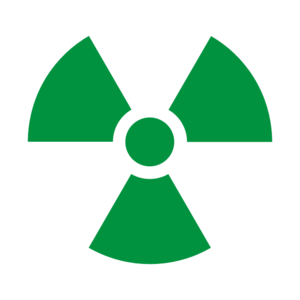
Le becquerel est l'unité dérivée du Système international d'unités pour l'activité d'une certaine quantité de matière radioactive, c'est-à-dire le nombre de désintégrations qui s'y produisent par seconde. Il est homogène à l'inverse de la seconde. On utilise aussi différents multiples et sous-multiples, et notamment le gigabecquerel.
Les retombées radioactives sont les matériaux radioactifs mis en suspension dans l'atmosphère à la suite d'une explosion d'une arme nucléaire ou un accident nucléaire. Il s'agit donc d'une forme de pollution nucléaire, susceptible de conséquences sanitaires. Ces éléments de petite taille, poussières visibles ou non, retombent lentement sur le sol, généralement très loin de leur provenance.
Le 11 mars 2011, un séisme de magnitude 9 déclenche un tsunami qui dévaste la côte Pacifique du Tōhoku au Japon et provoque la catastrophe nucléaire de Fukushima : la centrale nucléaire est endommagée, provoquant un défaut de refroidissement, des fusions de cœur dans plusieurs réacteurs puis des ruptures de confinement et d'importants rejets radioactifs dans l'atmosphère mais également dans tout l'environnement. Cet événement entraîne des conséquences sanitaires et sociales importantes au Japon. Par ailleurs tant le panache radioactif que les rejets dans l'océan suscitent des inquiétudes dans le monde.